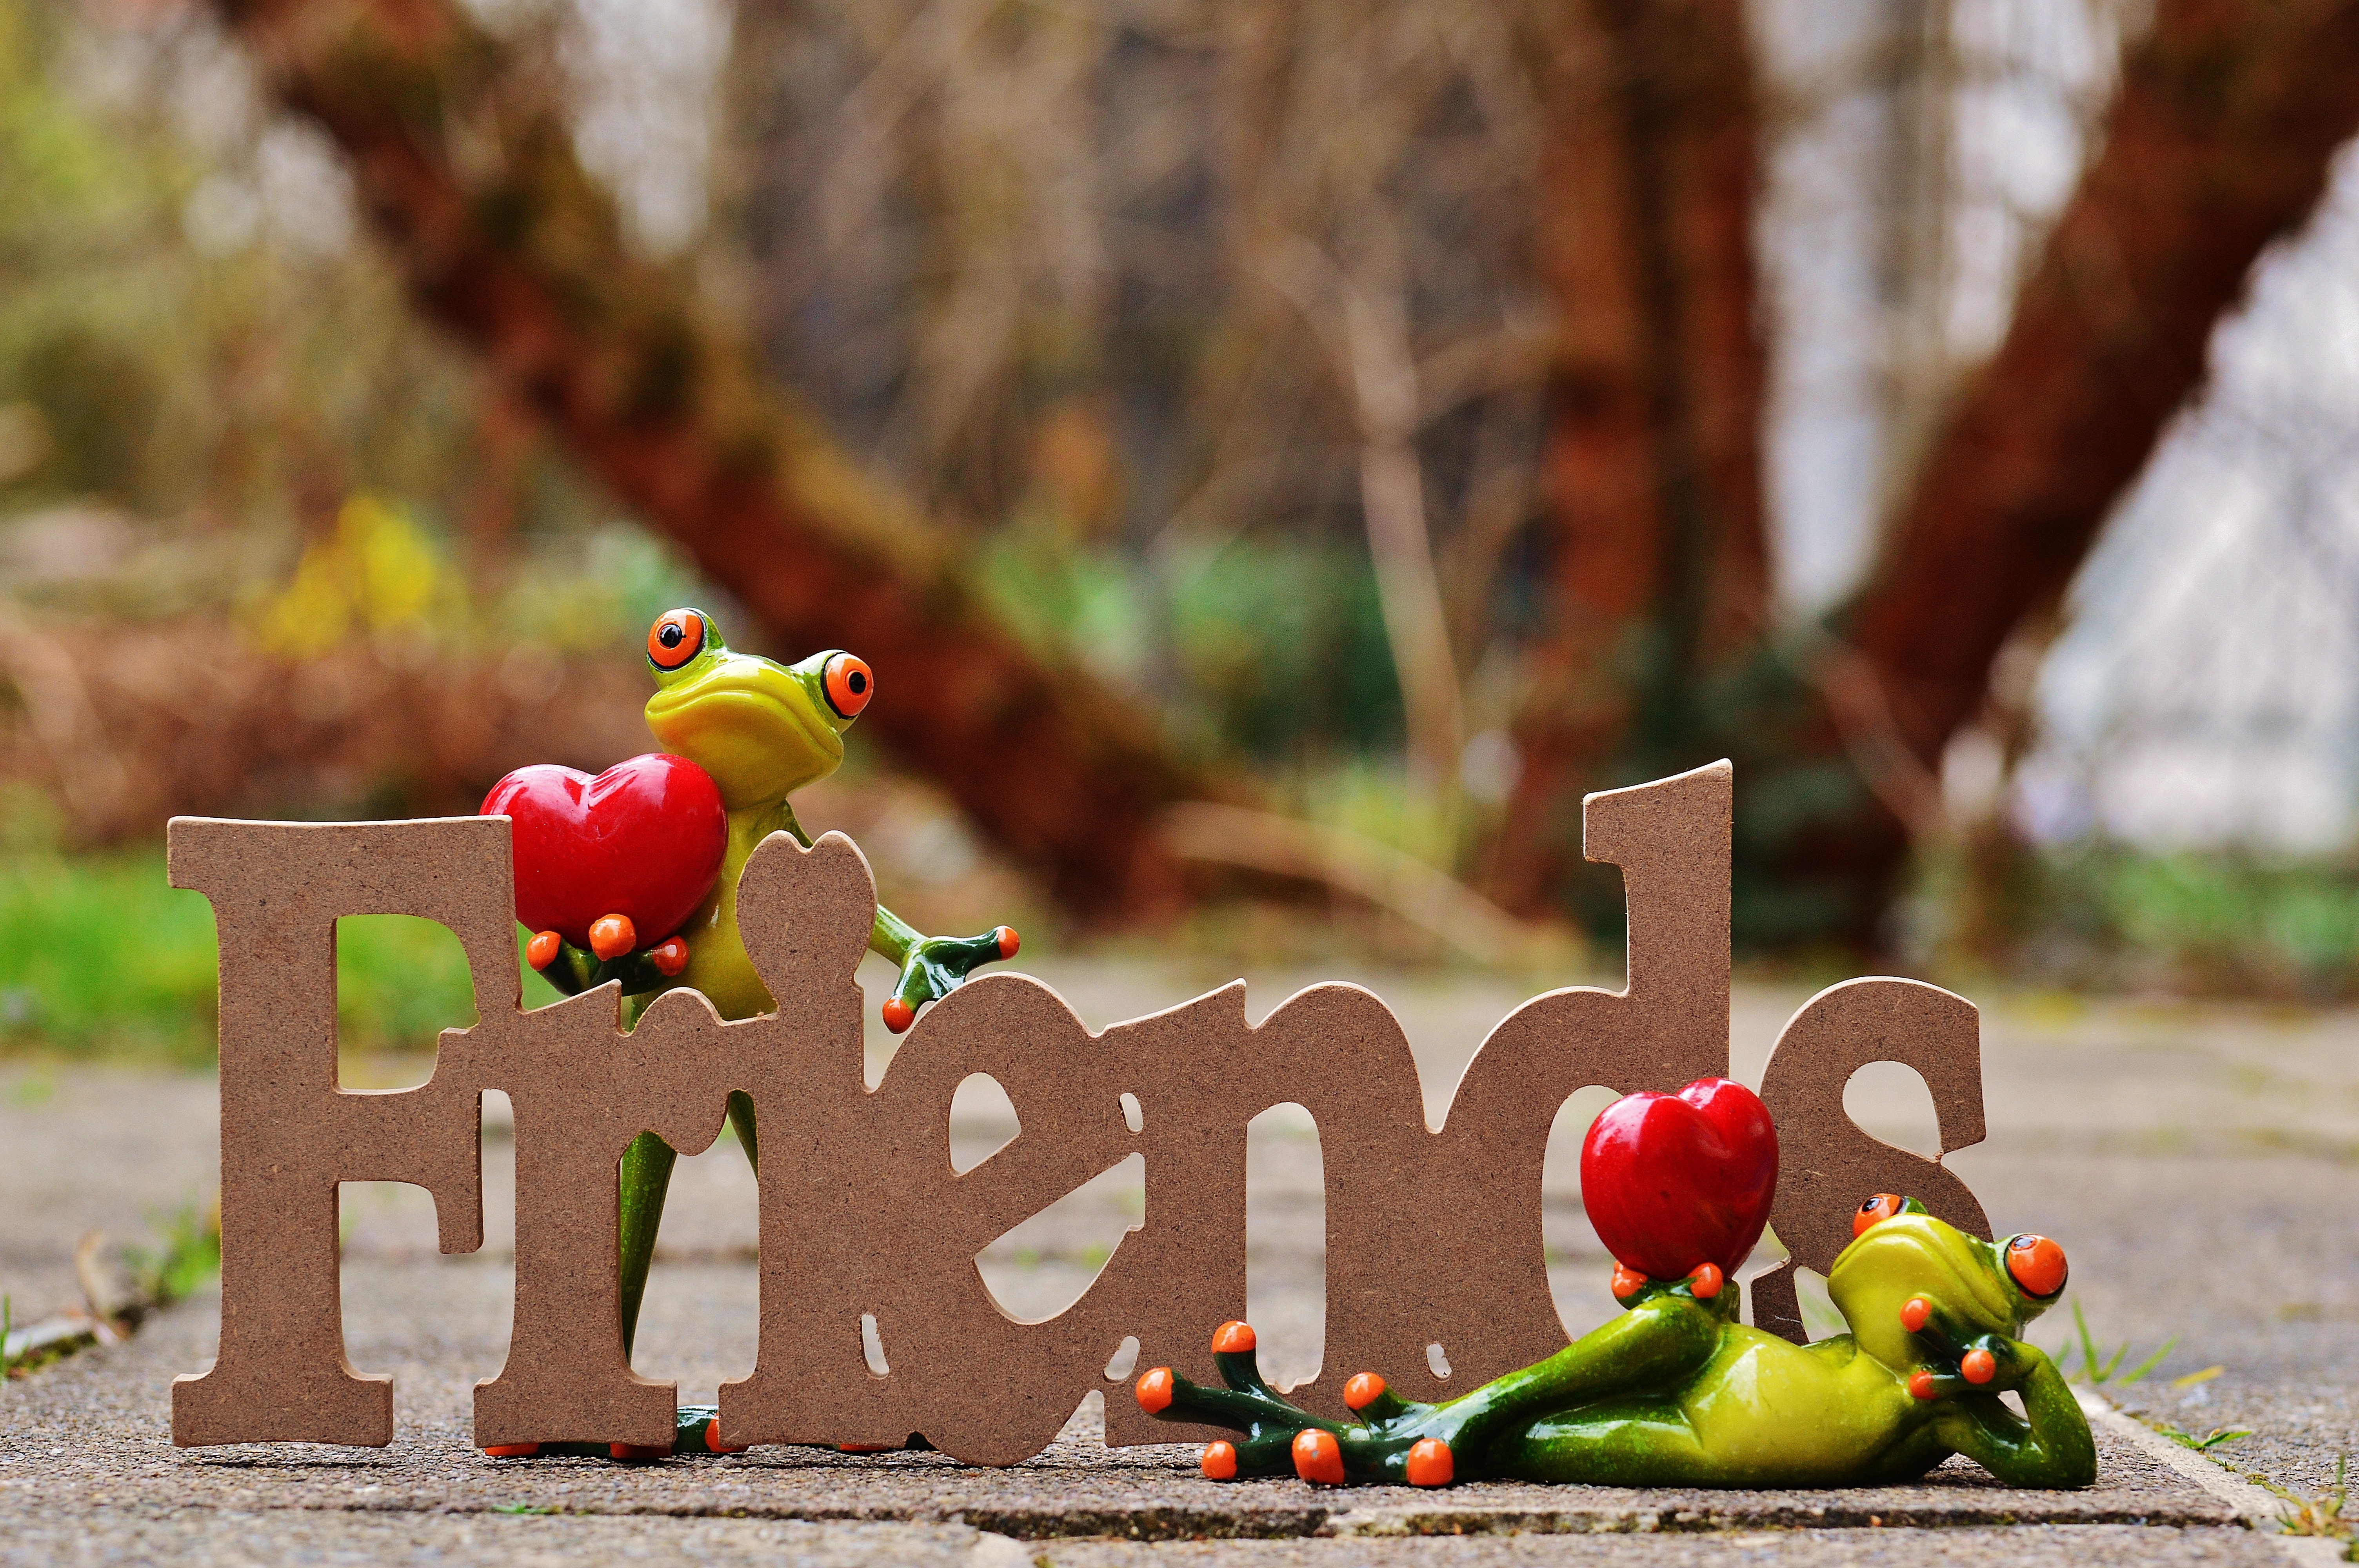
bird, cute, love, heart, food, red, color, autumn, couple, romance, romantic, two, together, season, affection, fun, happy, relationship, funny, lovers, parrot, pair, connection, luck, connectedness, tender, greeting card, emotion, frogs, feelings, tenderness, marry, valentine's day, combines, loyalty, promise, marriage proposal, love oath